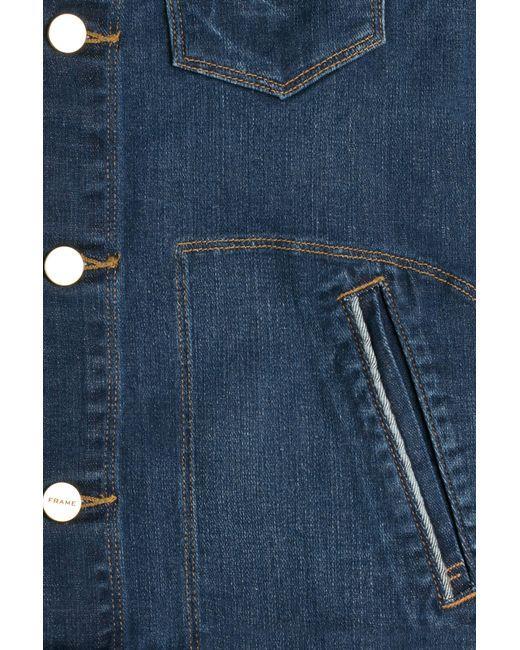
Jeansmaterial Knopfhemd coole Freizeitkleidung Ausflüge